Game.com

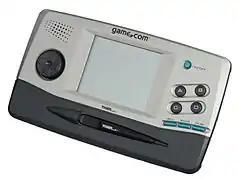
The original Game.com system

The Game.com is a fifth-generation handheld game console developed and released by Tiger Electronics on September 12, 1997. Designed as a multimedia device for older audiences, it aimed to combine gaming with early digital functions such as touchscreen input and limited Internet connectivity. The original model features a monochrome touchscreen, dual cartridge slots, and could be connected to a 14.4 kbit/s modem for access to e-mail and basic web functions via a proprietary interface. Its name is a reference to the .com top-level domain, reflecting its Internet-related features. It was the first game console to include a touchscreen and the first handheld to offer Internet connectivity, positioning it as an early forerunner in multifunctional handheld gaming devices.